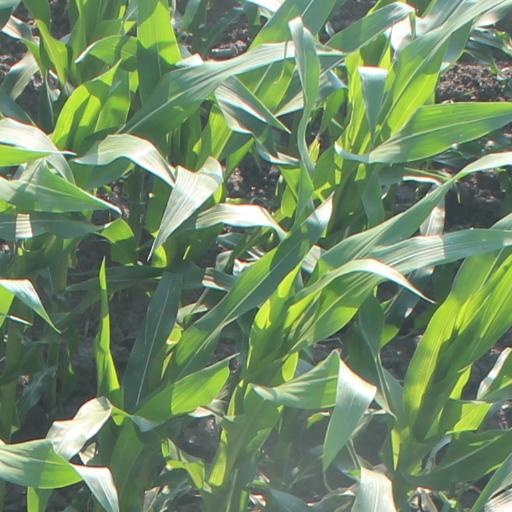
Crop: maize; corn